Van's Aircraft RV-8

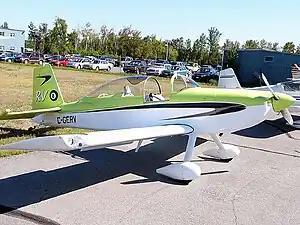

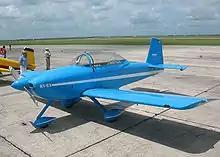
RV-8A at the 2007 South West Regional Fly In, Hondo, TX.

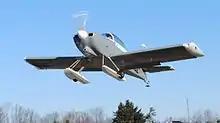
RV-8 on wheel skis in December 2011.

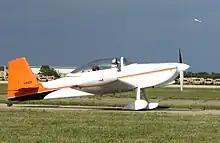
RV-8 at AirVenture 2011.

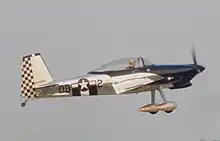
Vans RV-8 takeoff.

The Van's RV-8 is a tandem two-seat, single-engine, low-wing homebuilt aircraft sold in kit form by Van's Aircraft. The RV-8 is equipped with conventional landing gear, while the RV-8A version features tricycle landing gear. The design is similar to the earlier RV-4, although it is larger than that earlier model.